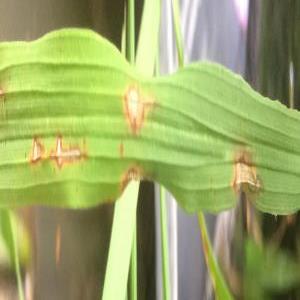
Disease: Blast